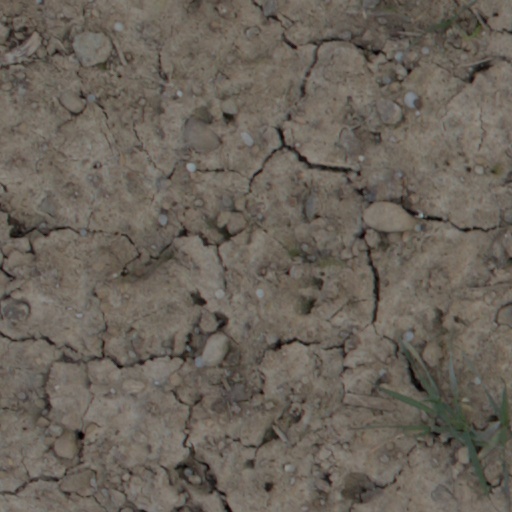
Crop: wheat